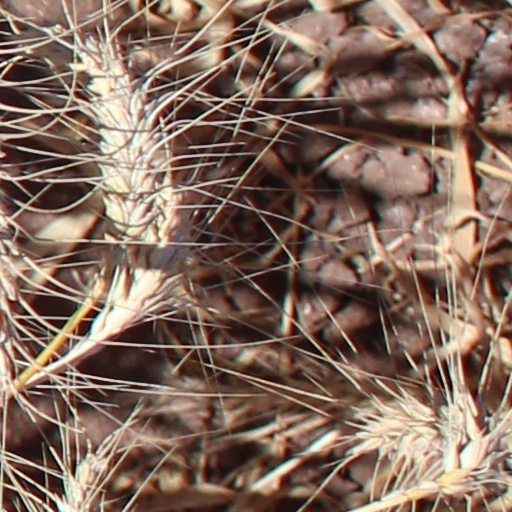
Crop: wheat